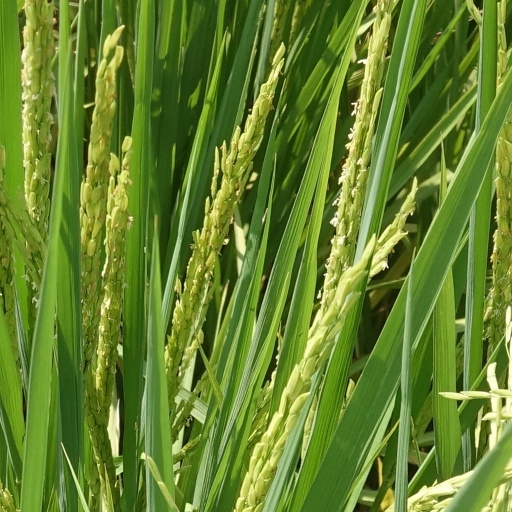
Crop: rice